Dionysus

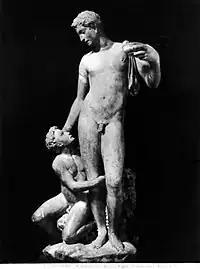
"Bacchus and Ampelus". Pre-1865 image of a Renaissance (partly Roman) statue in the Galleria degli Uffizi, Florence.

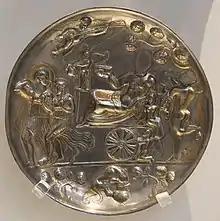
Badakshan patera, "Triumph of Bacchus" (first–fourth century). British Museum.

Various different accounts and traditions existed in the ancient world regarding the parentage, birth, and life of Dionysus on earth, complicated by his several rebirths. By the first century BC, some mythographers had attempted to harmonize the various accounts of Dionysus' birth into a single narrative involving not only multiple births, but two or three distinct manifestations of the god on earth throughout history in different lifetimes. The historian Diodorus Siculus said that according to "some writers of myths" there were two gods named Dionysus, an older one, who was the son of Zeus and Persephone, but that the "younger one also inherited the deeds of the older, and so the men of later times, being unaware of the truth and being deceived because of the identity of their names thought there had been but one Dionysus." He also said that Dionysus "was thought to have two forms ... the ancient one having a long beard, because all men in early times wore long beards, and the younger one being long-haired, youthful and effeminate and young."